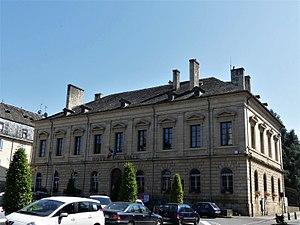
La façade nord de l'hôtel de ville, Espalion, Aveyron, France.
Espalion est une commune française située dans le nord du département de l'Aveyron, en région Occitanie.